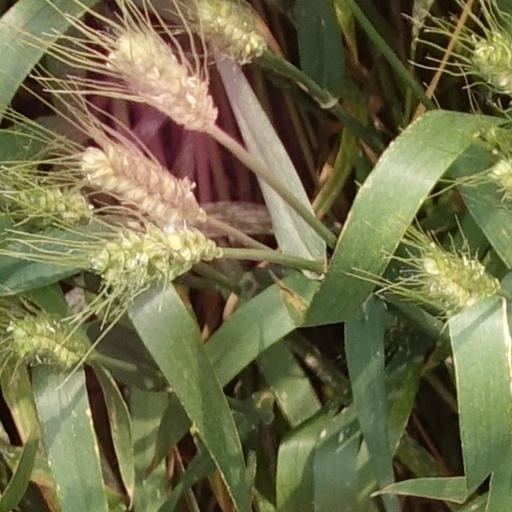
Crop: wheat